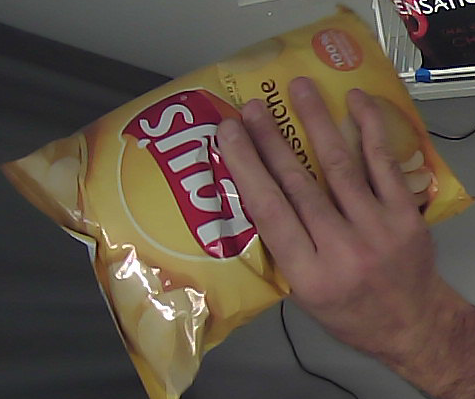
Product: lays_classic